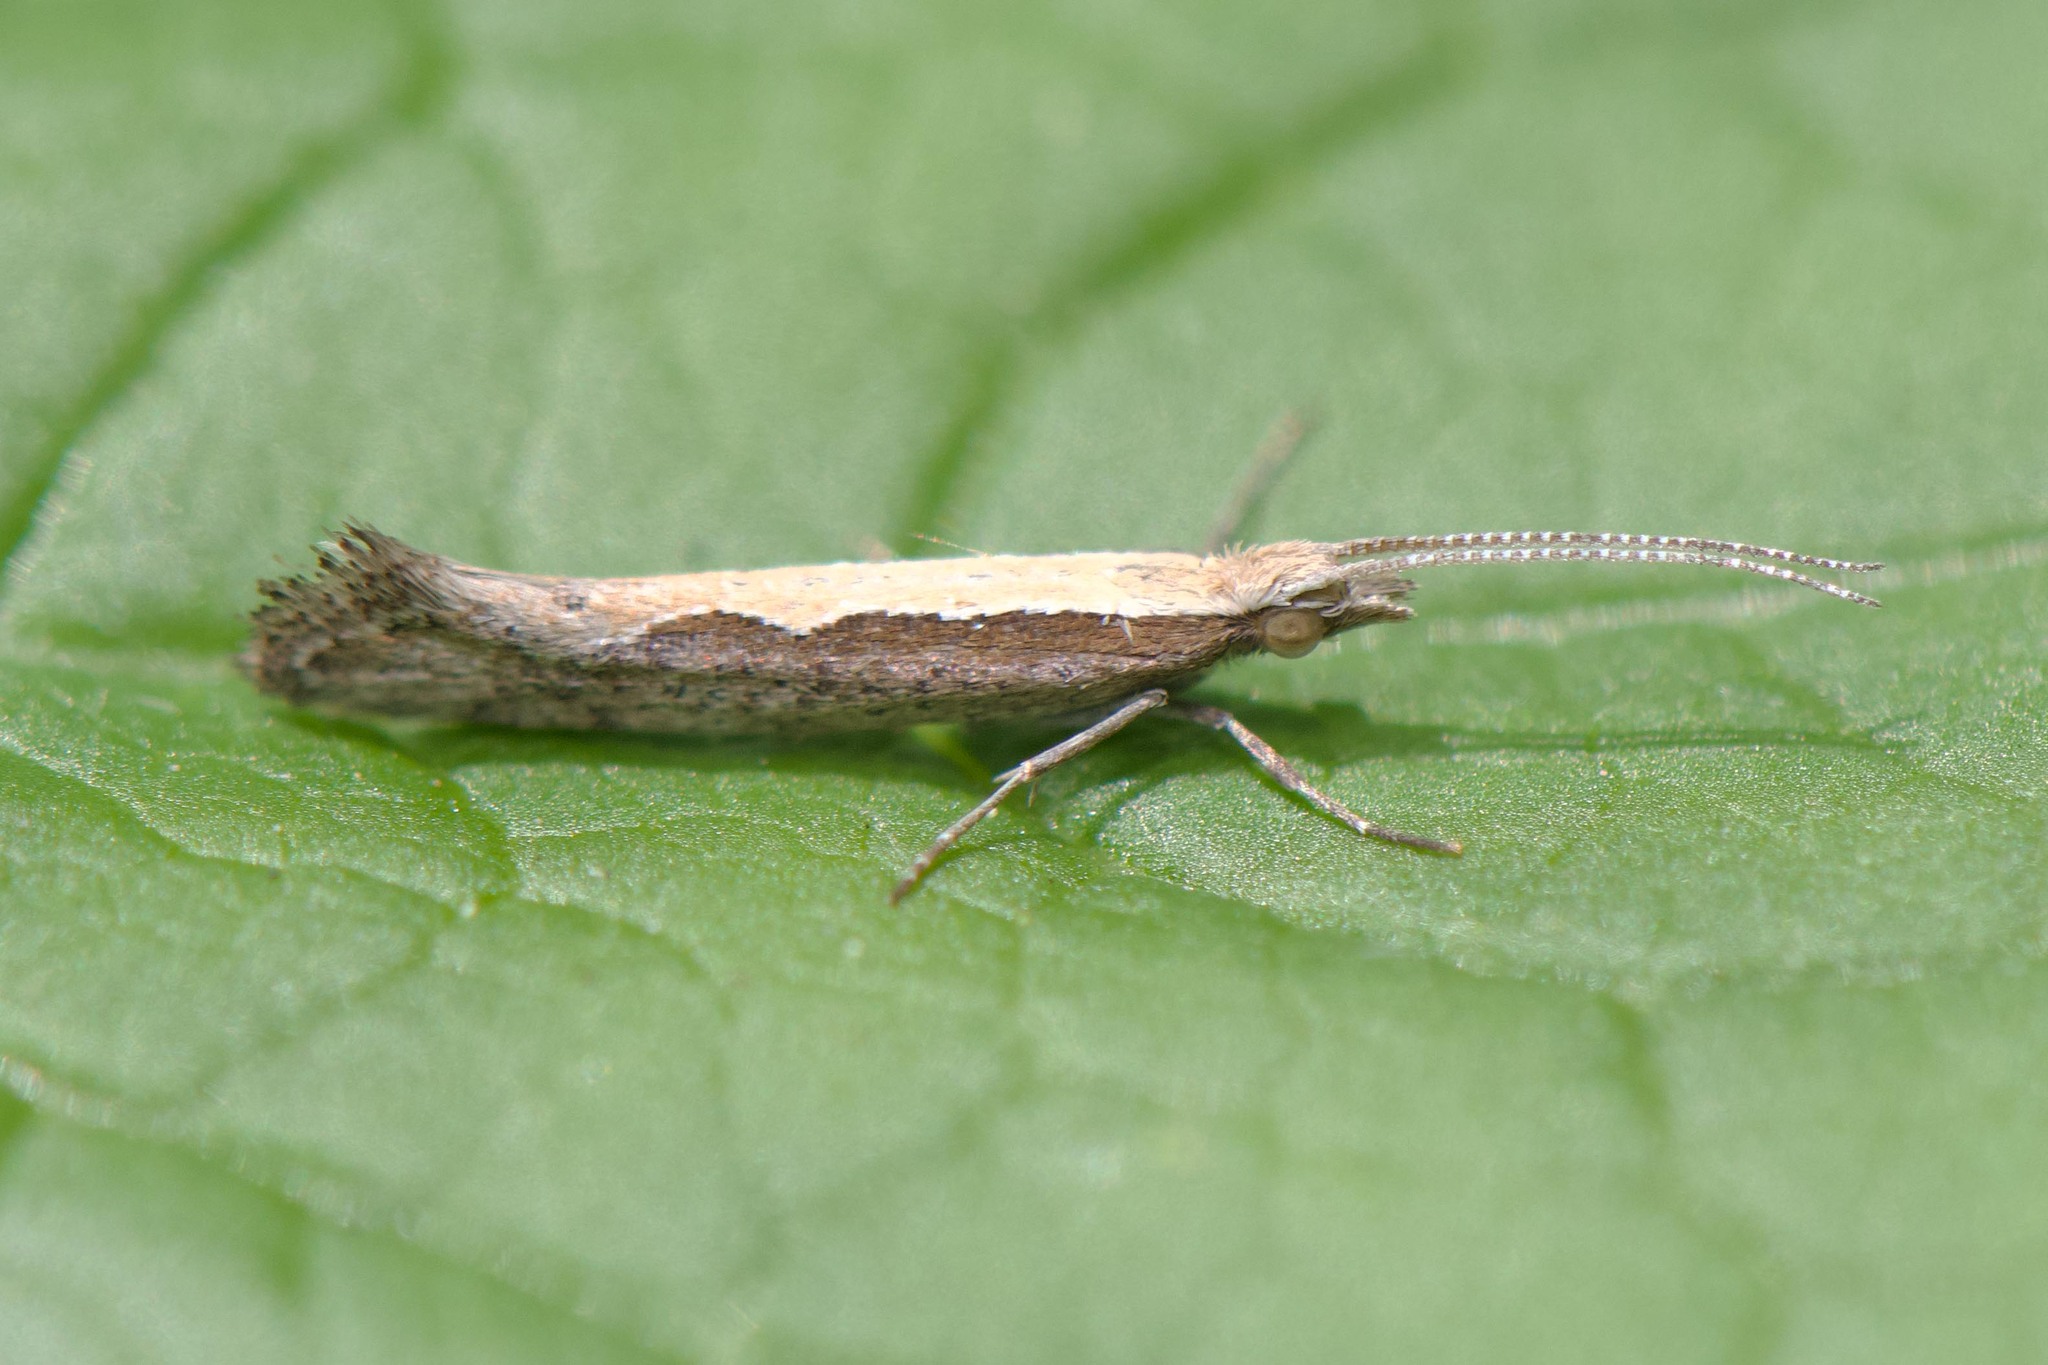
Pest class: diamondback_moth